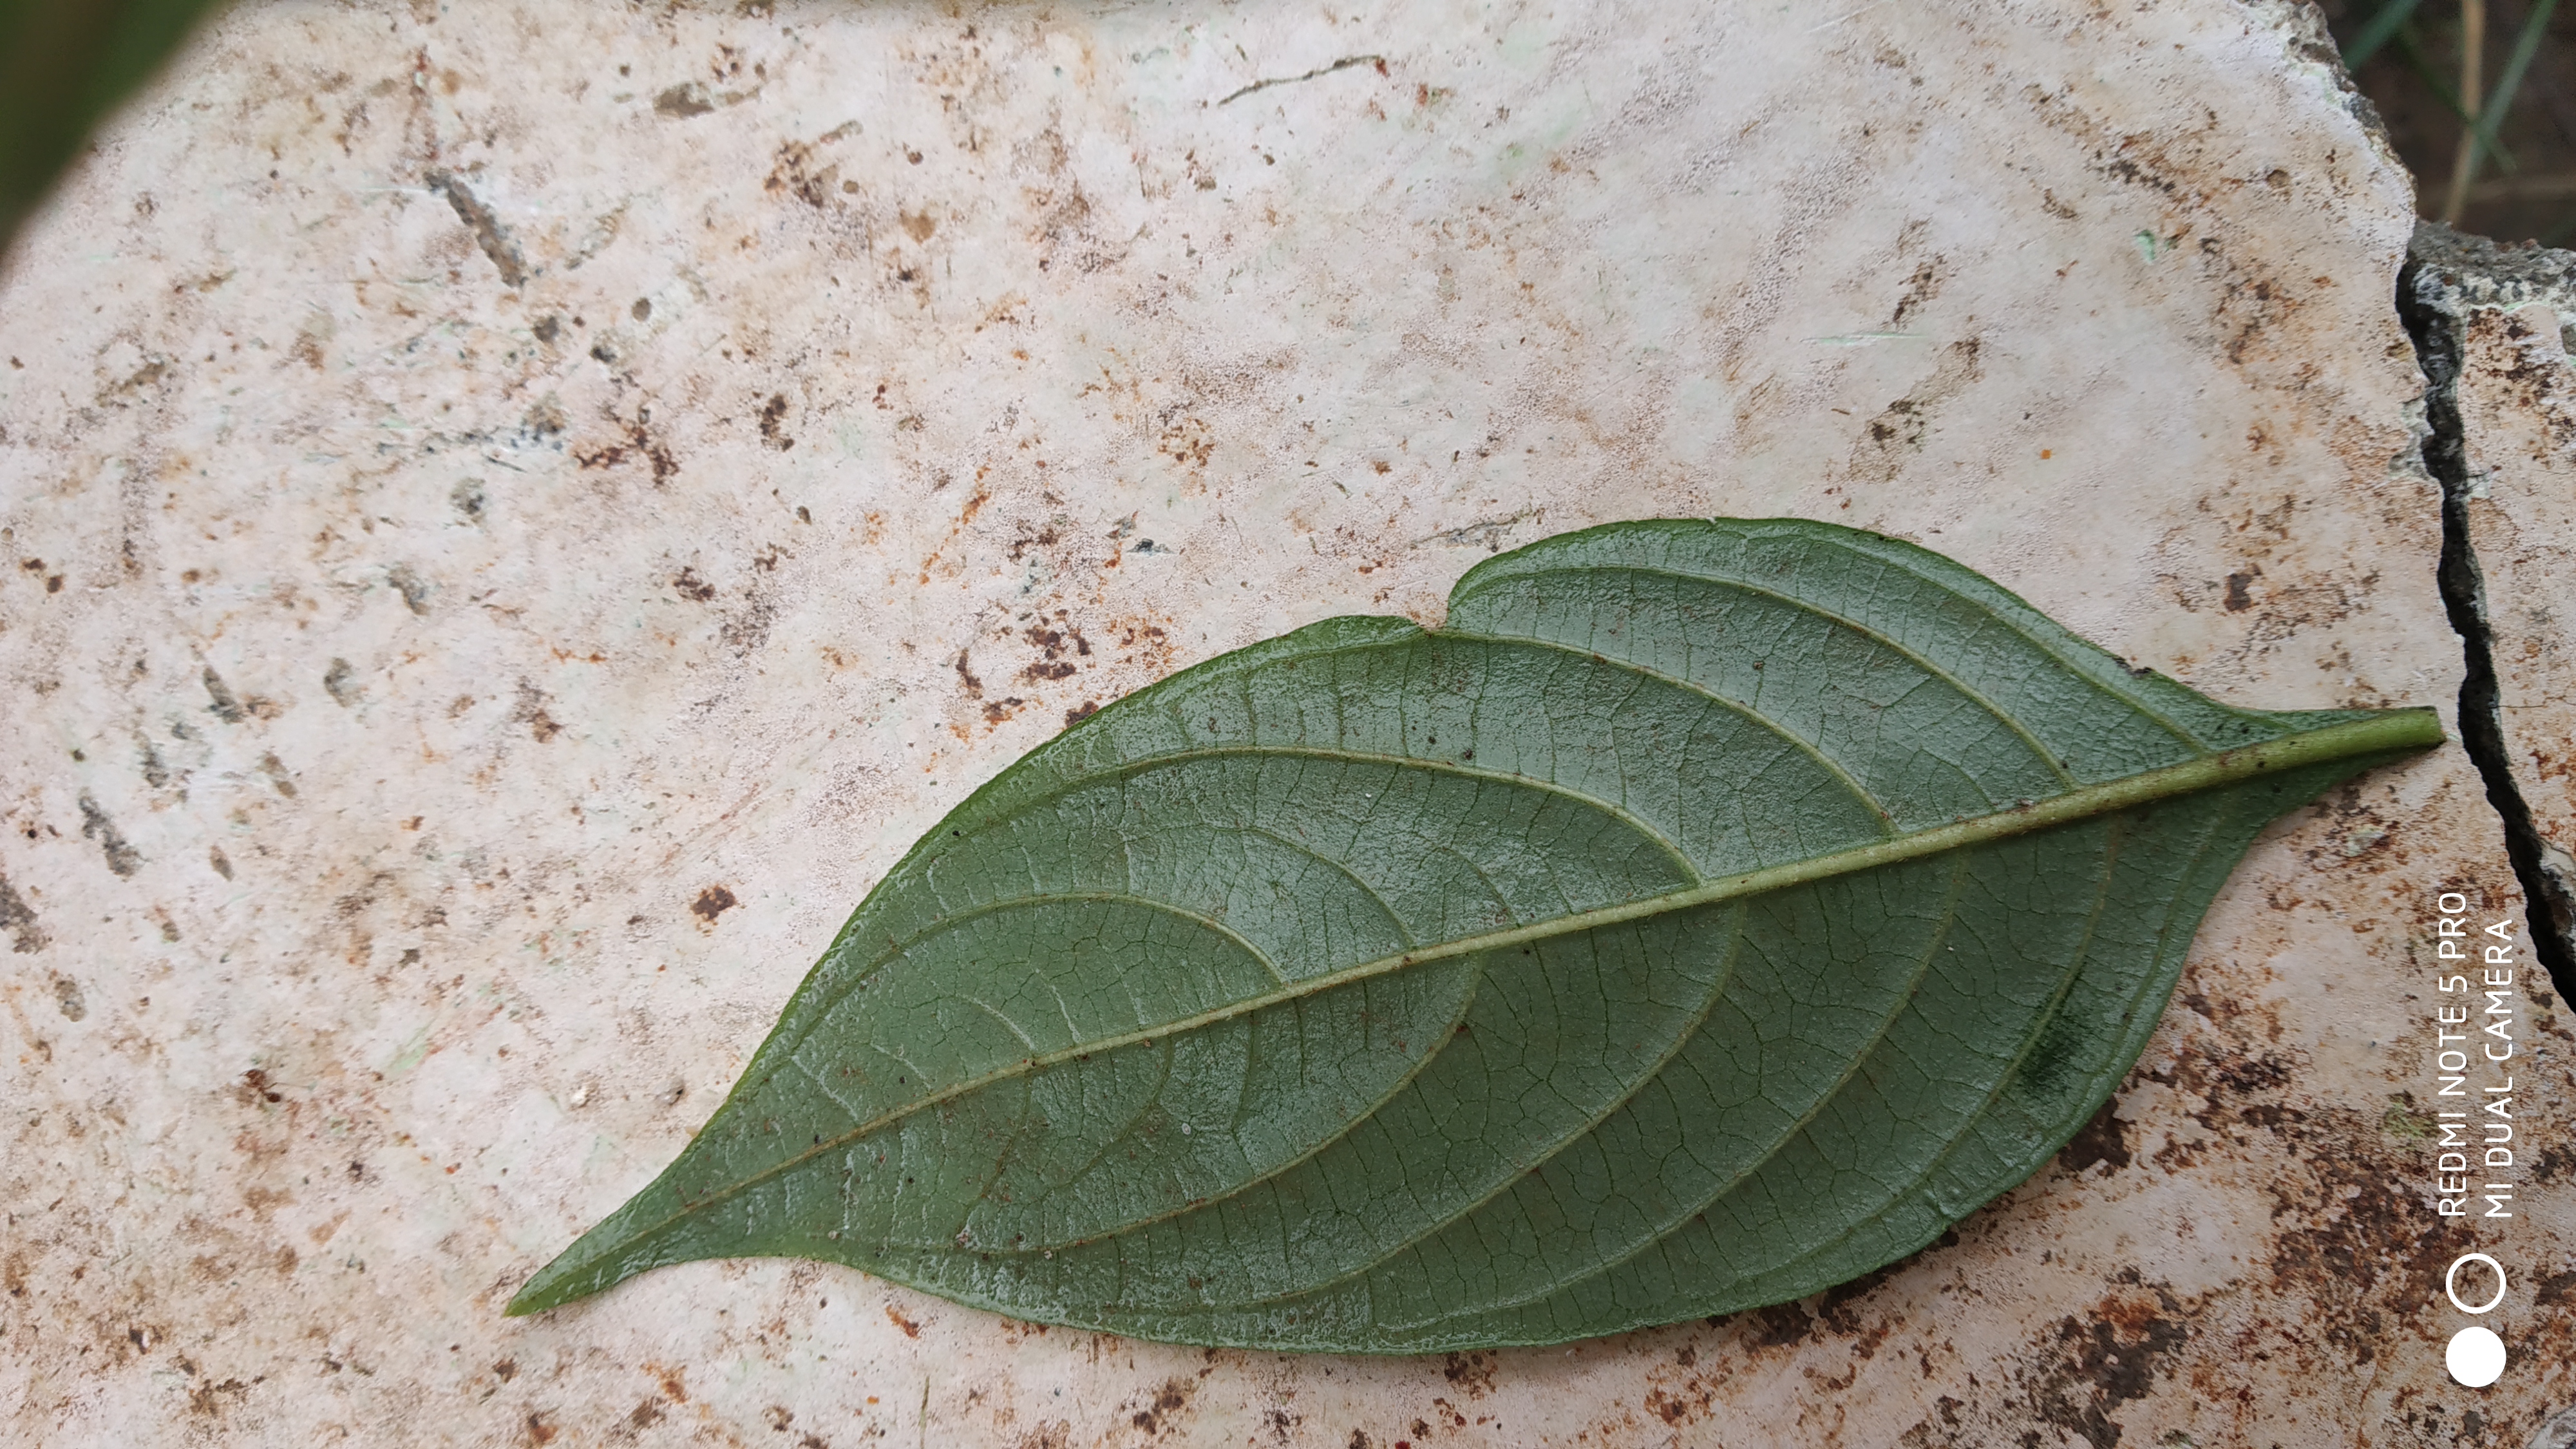
Plant: Ganike